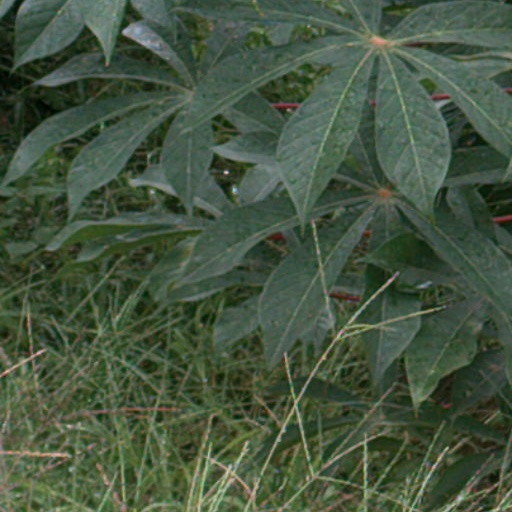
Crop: cassava